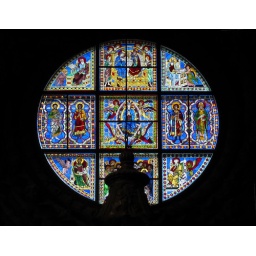
Stained glass window by Duccio, 1288. This a copy. Original is intact and in the duomo museum.